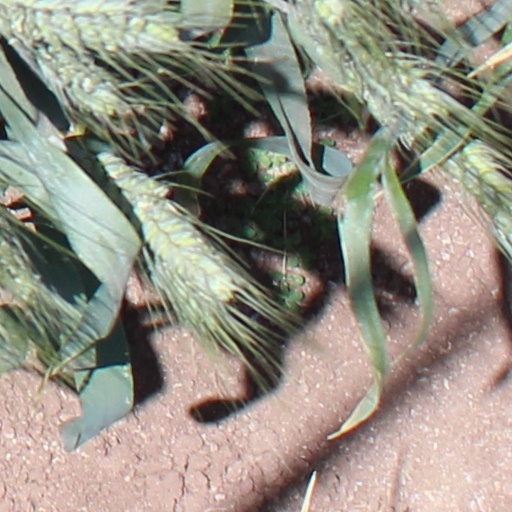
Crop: wheat